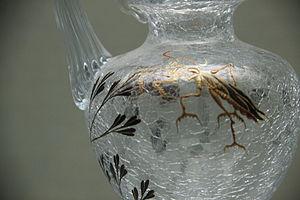
Émile Gallé (1846 - 1904) Petit vase craquelé, vers 1880 Décor de mante religieuse sur une face et de cigale sur l'autre Signature sous la pièce E.Gallé/à/Nancy Verre clair de lune, craquelures, émaux, application Achat avec l'aide du Fonds Régional d'Acquisition des Musées de Lorraine, 1989 (inv. 989.1.1)